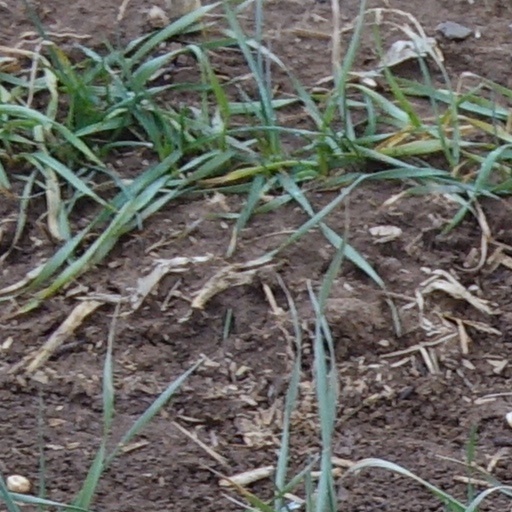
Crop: wheat